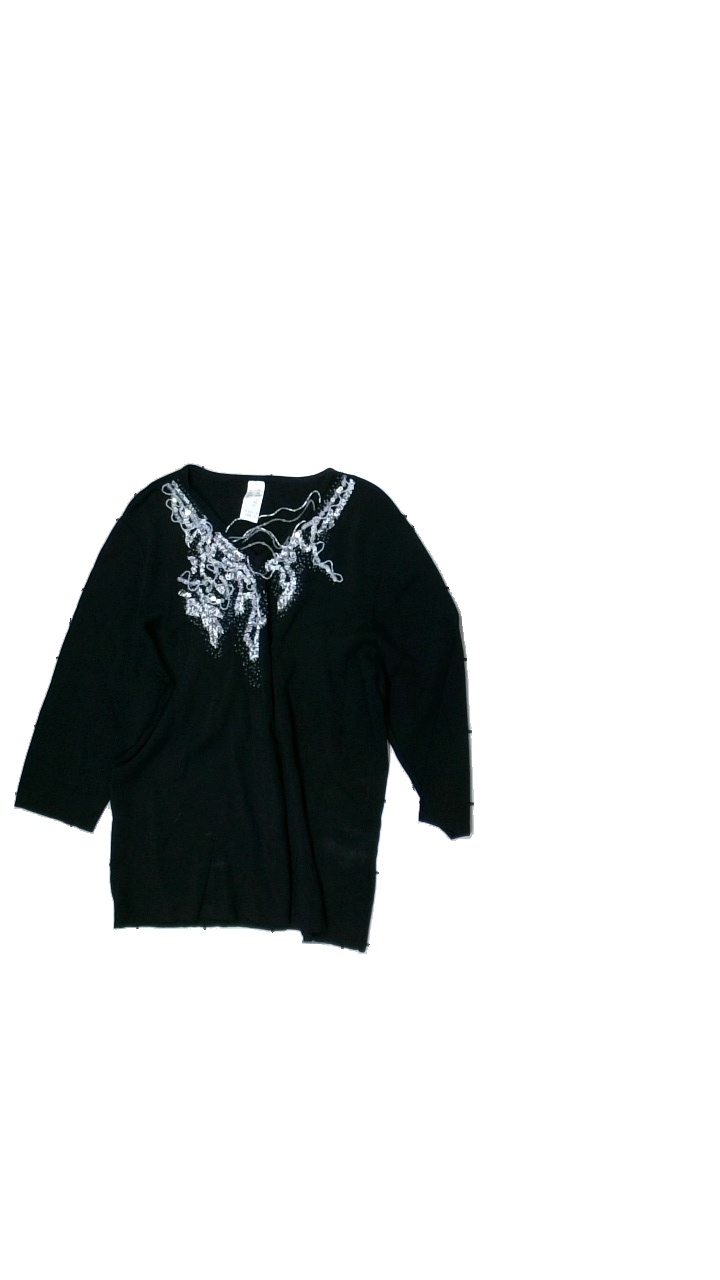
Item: Sweater (Ladies)
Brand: Missing
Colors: Black
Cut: Regular, C-collar
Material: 53% viscose, 47% nylon
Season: All
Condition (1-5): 3
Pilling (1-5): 4
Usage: Reuse
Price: <50